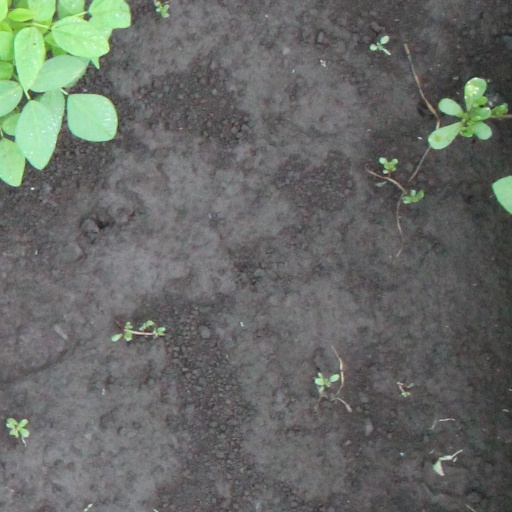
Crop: soybean